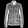
Label: Coat